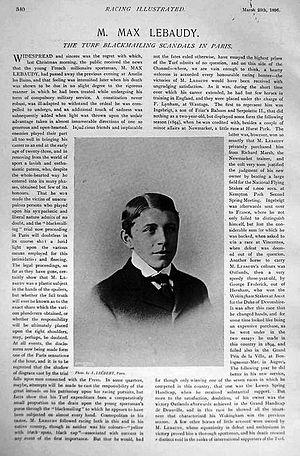
L'affaire Max Lebaudy et ses maîtres chanteurs liés au monde du turf, The Racing Illustrated, 25 mars 1896.
Max Philippe Lebaudy dit Max Lebaudy est un propriétaire de chevaux de course, un cycliste et un héritier français, membre de la société mondaine, dont la mort brutale déclencha une affaire militaro-financière qui défraya la chronique tout à la fin du XIXᵉ siècle.